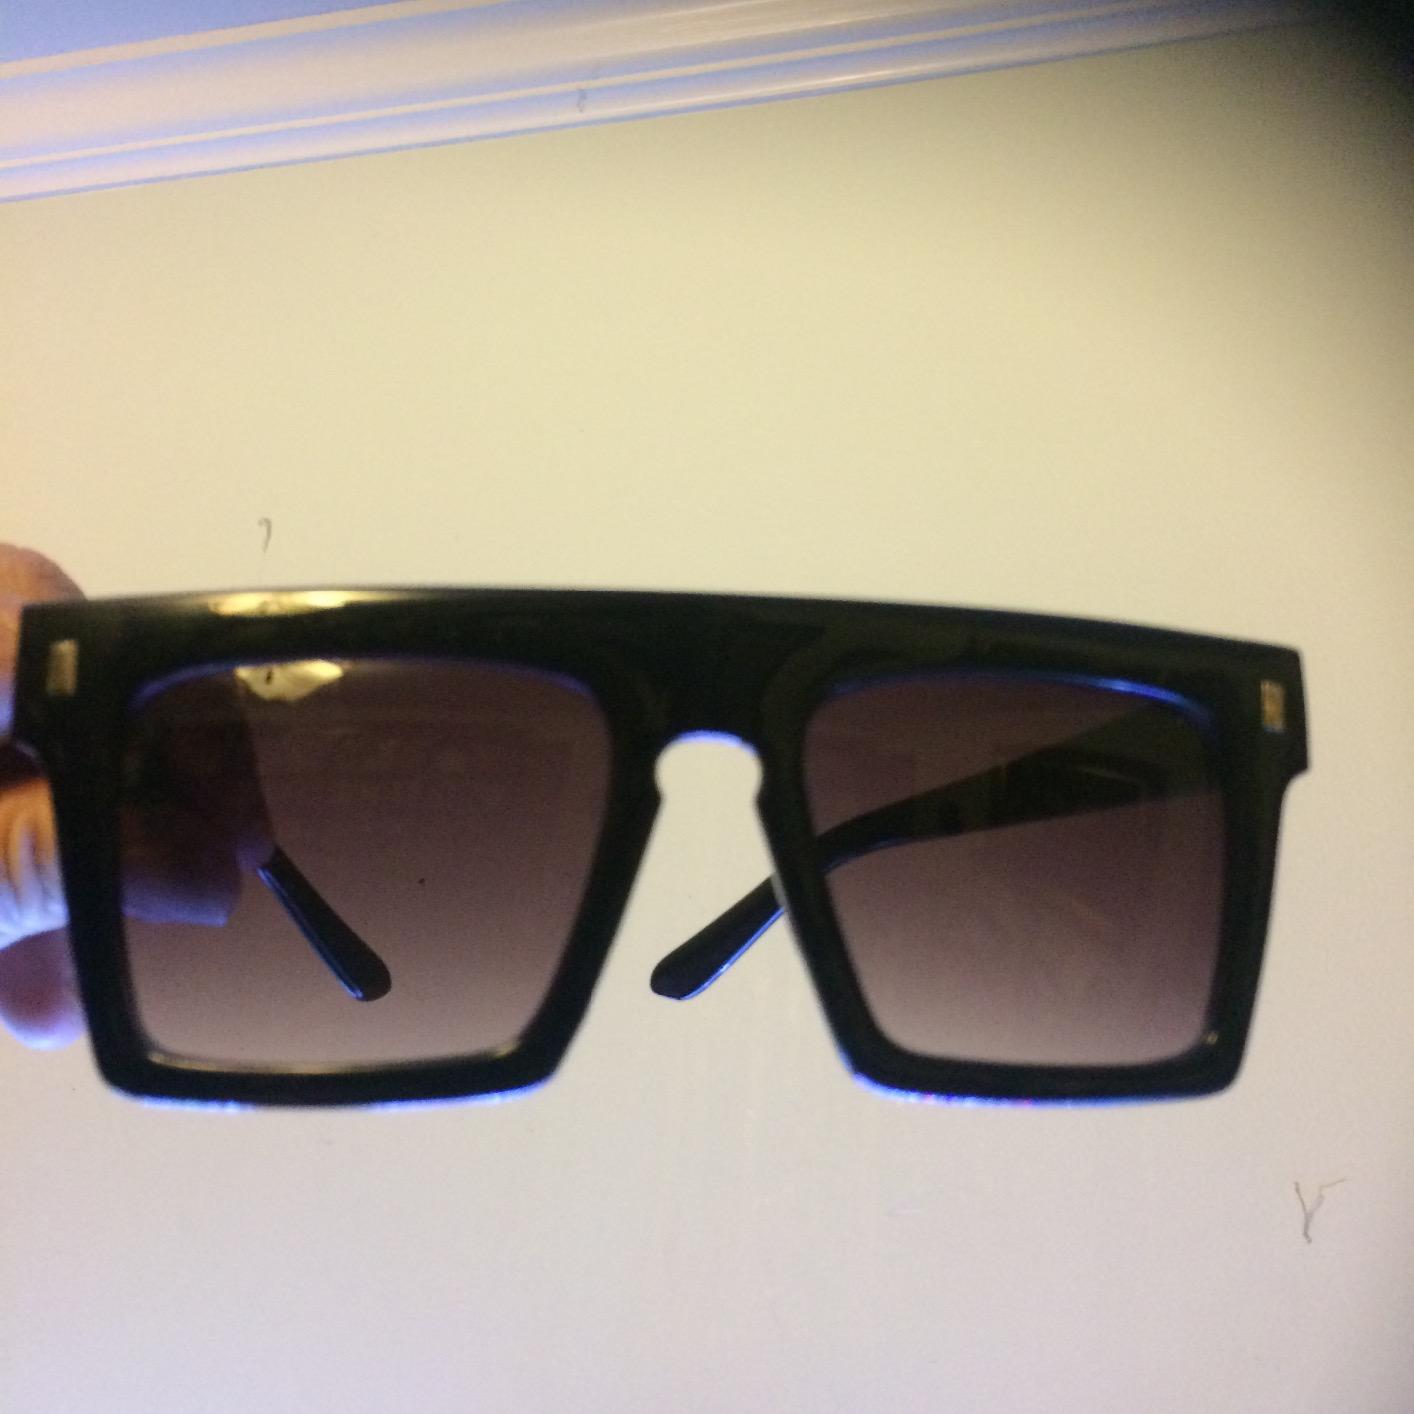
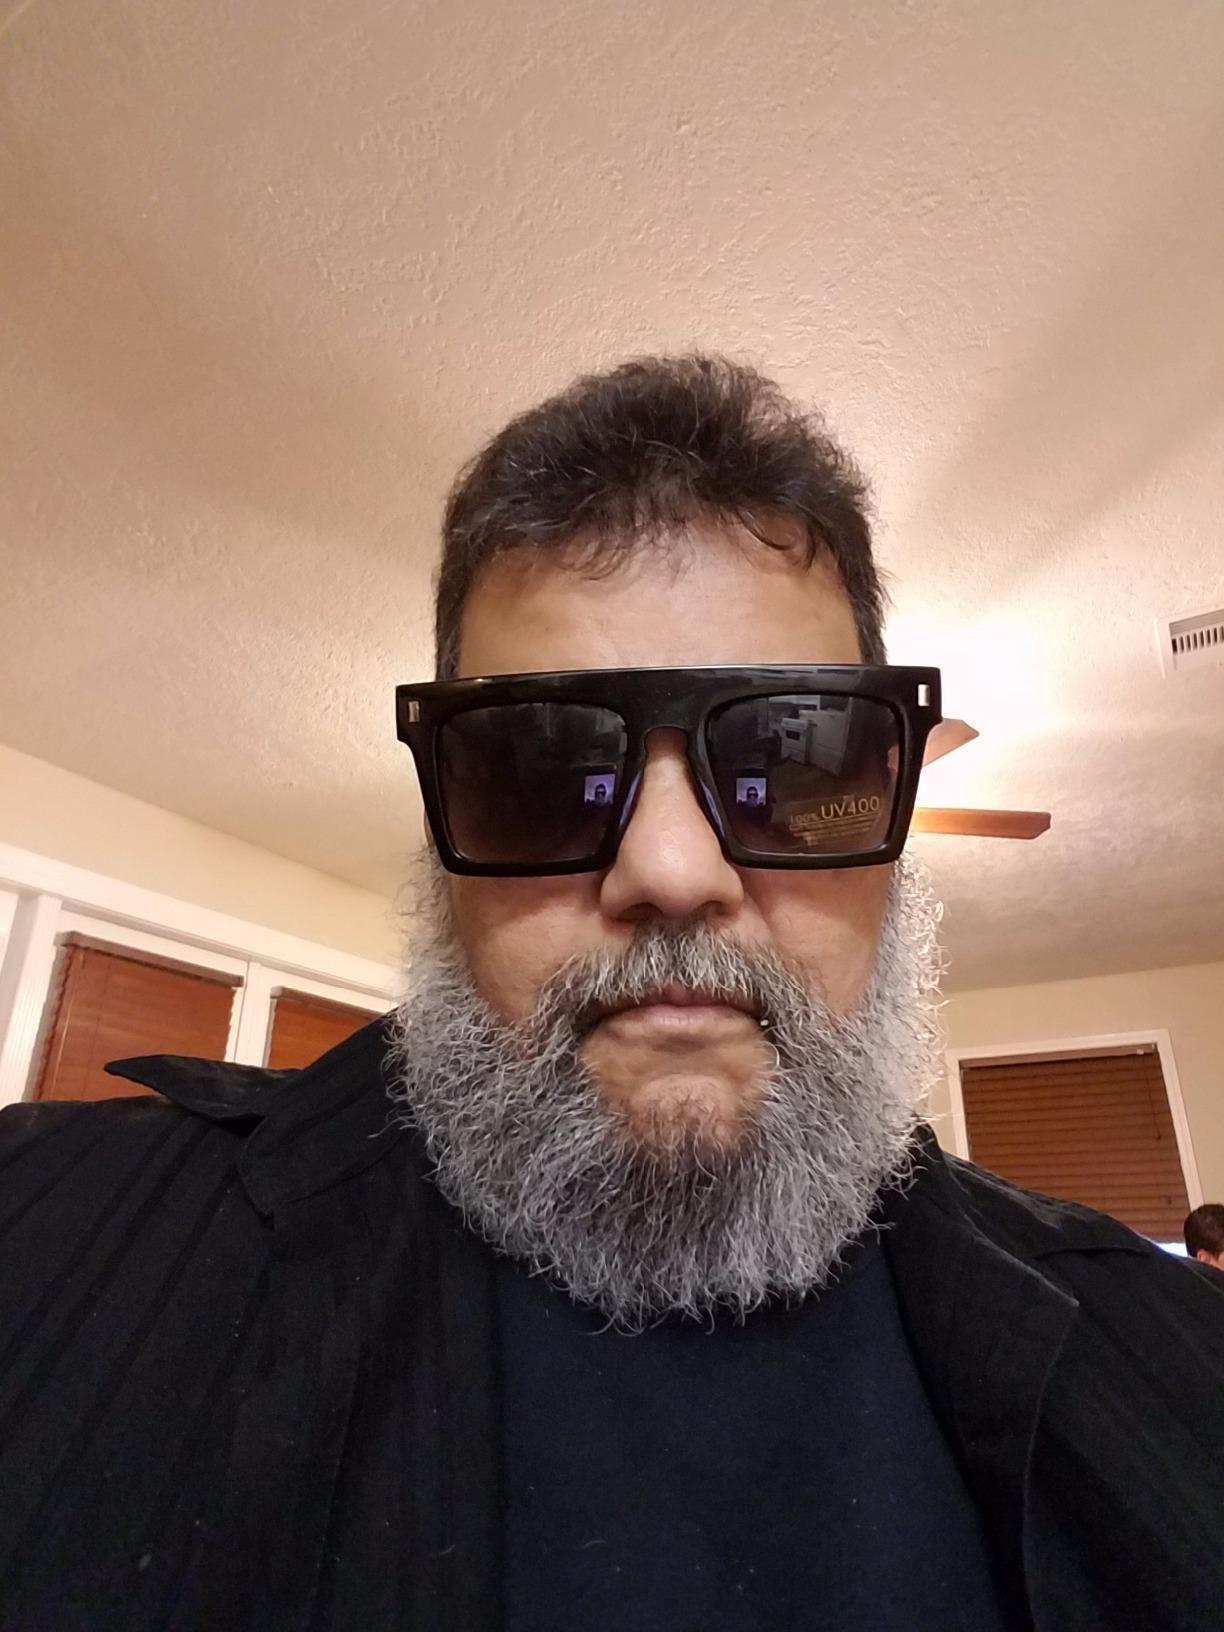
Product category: accessories_sunglasses
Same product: yes